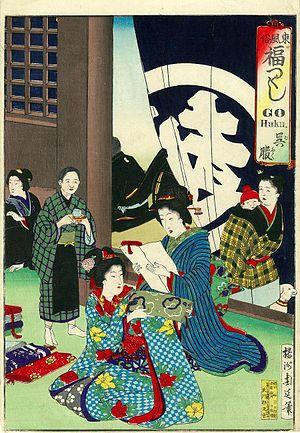
Toyohara Chikanobu, né le 26 septembre 1838 - mort le 29 septembre 1912, est l'un des derniers maîtres incontestables de l'estampe japonaise de la deuxième moitié du XIXᵉ siècle. Son œuvre est essentielle dans la transition entre l'ukiyo-e traditionnel et le nouveau style shin-Hanga.